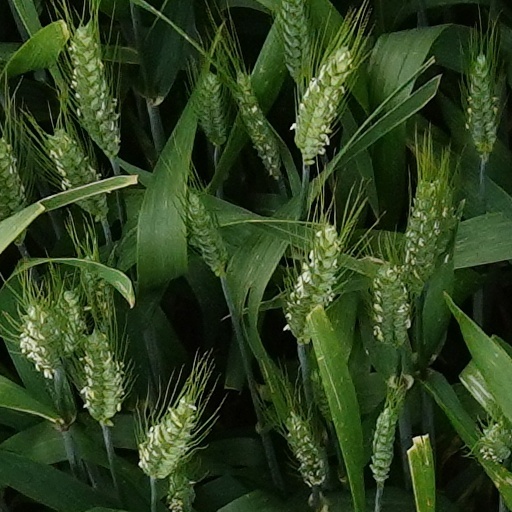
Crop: wheat